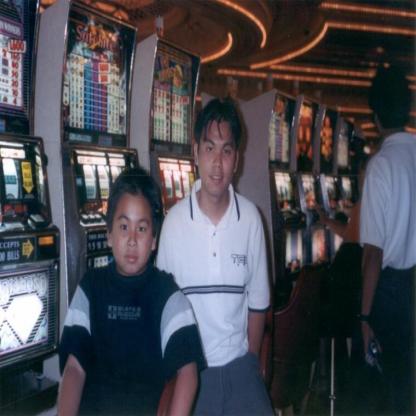
Scene: Indoor